Debedeavon

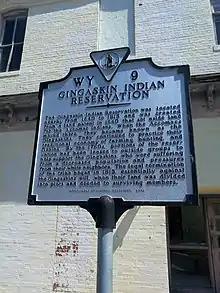

The historic Court House Square in Eastville, Virginia has a monument to "DEBEDEAVON, A Gallant Warrior And A Loyal Friend To The Early Settlers Of The Eastern Shore." Also, Virginia recently erected a historical marker across the street from the Debedeavon monument and old courthouse, remembering the Gingakin Indian Reservation, which his tribe occupied for the next 150 years. In 1705, Robert Beverley noted that the “Indians of